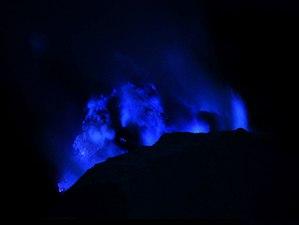
Le Kawah Ijen, également orthographié Kawah Idjen en français, est un des cônes volcaniques du volcan Ijen, situé dans l'extrême Est de l'île de Java, en Indonésie. Il s'agit d'un volcan explosif actif. Son nom signifie « cratère Vert » en javanais. Son cratère sommital contient une solfatare d'où est extrait du minerai de soufre ; il abrite un lac acide réputé pour être le plus acide de la planète. Le cratère est également connu pour produire des « flammes bleues » que les randonneurs viennent observer la nuit ou à l'aube.